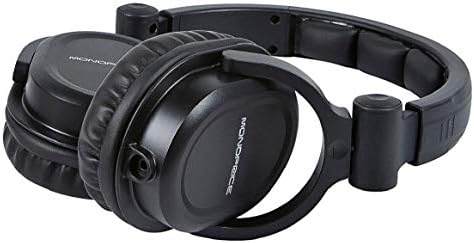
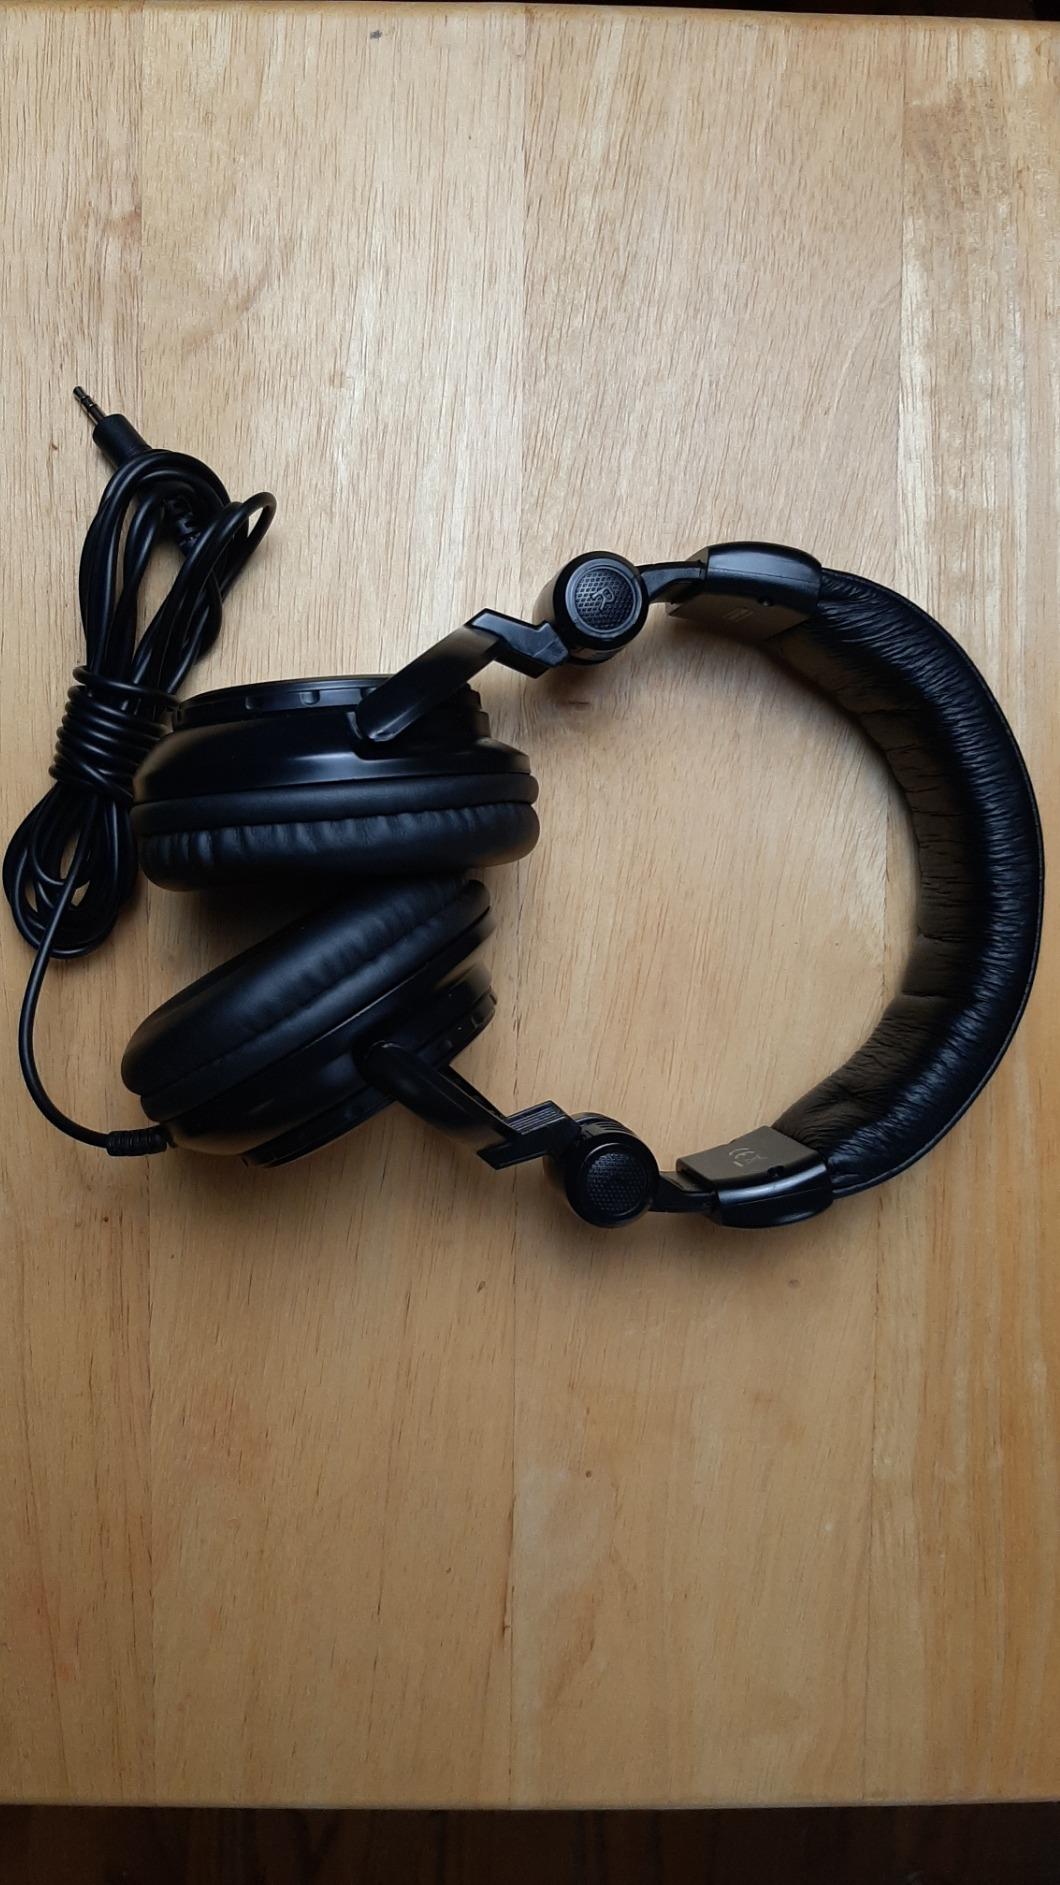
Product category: headphones
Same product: no